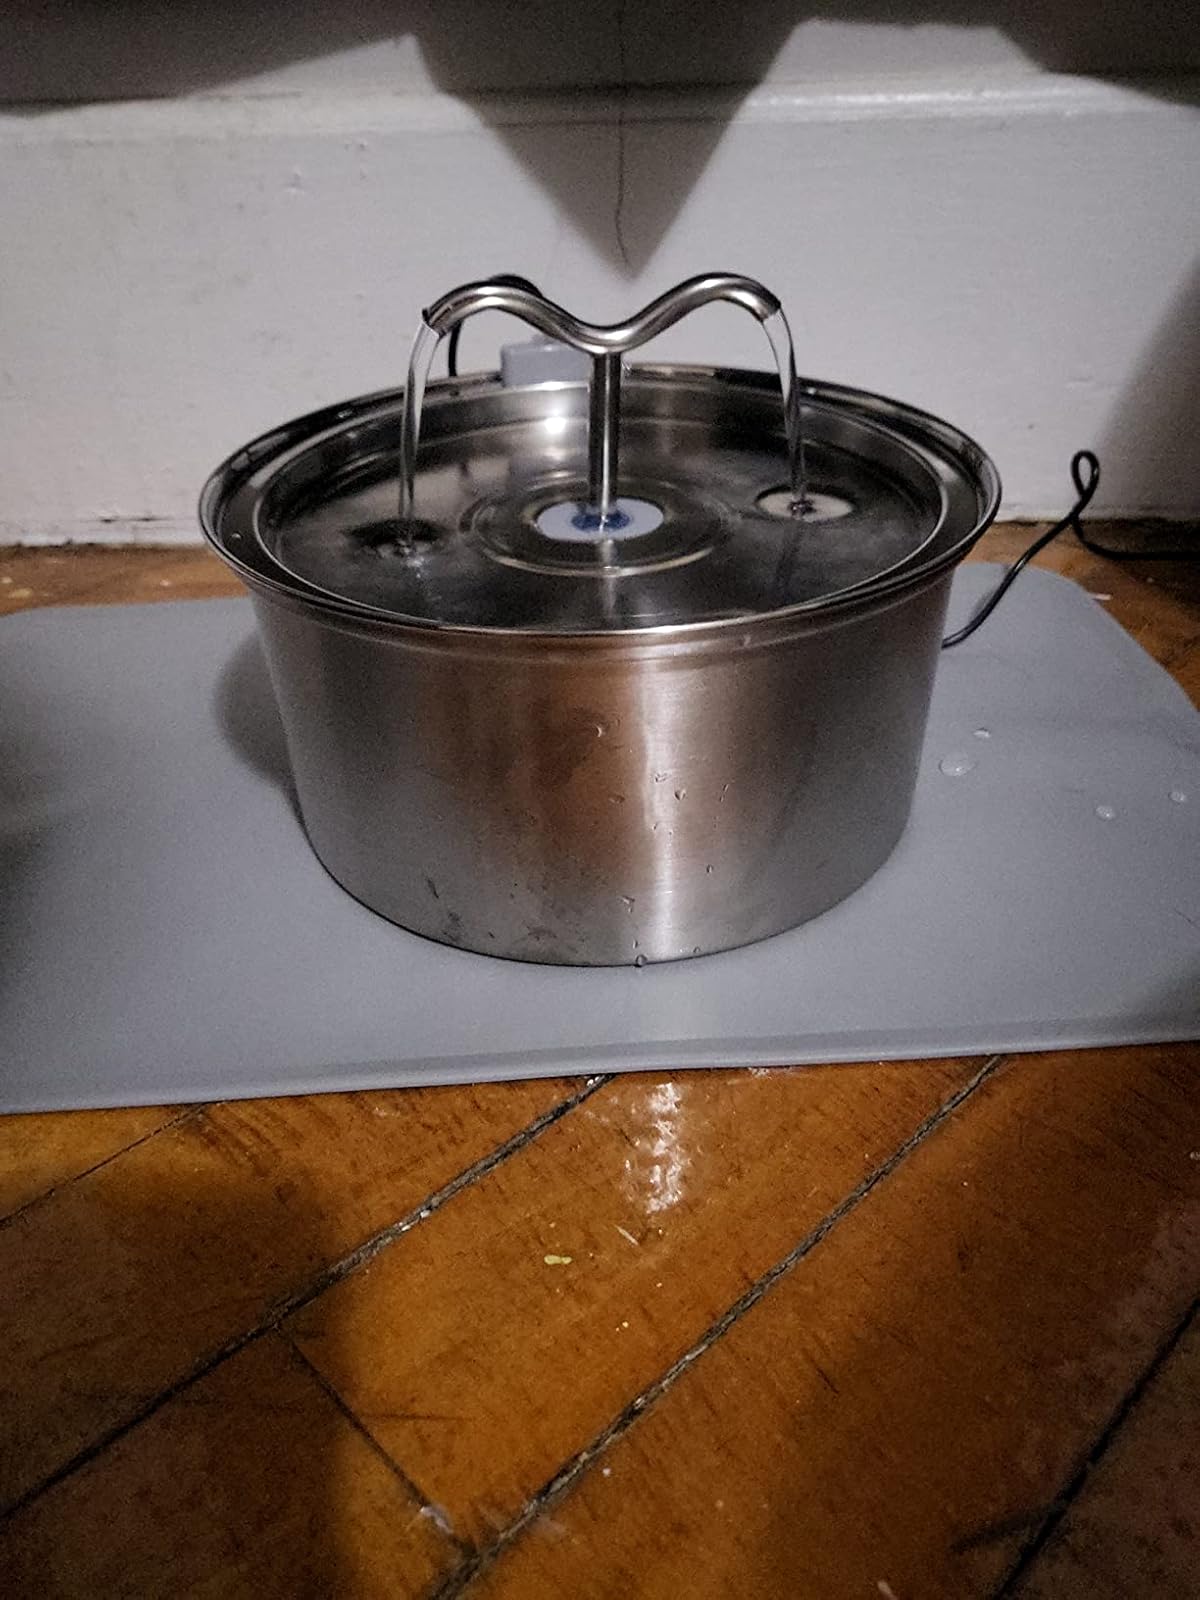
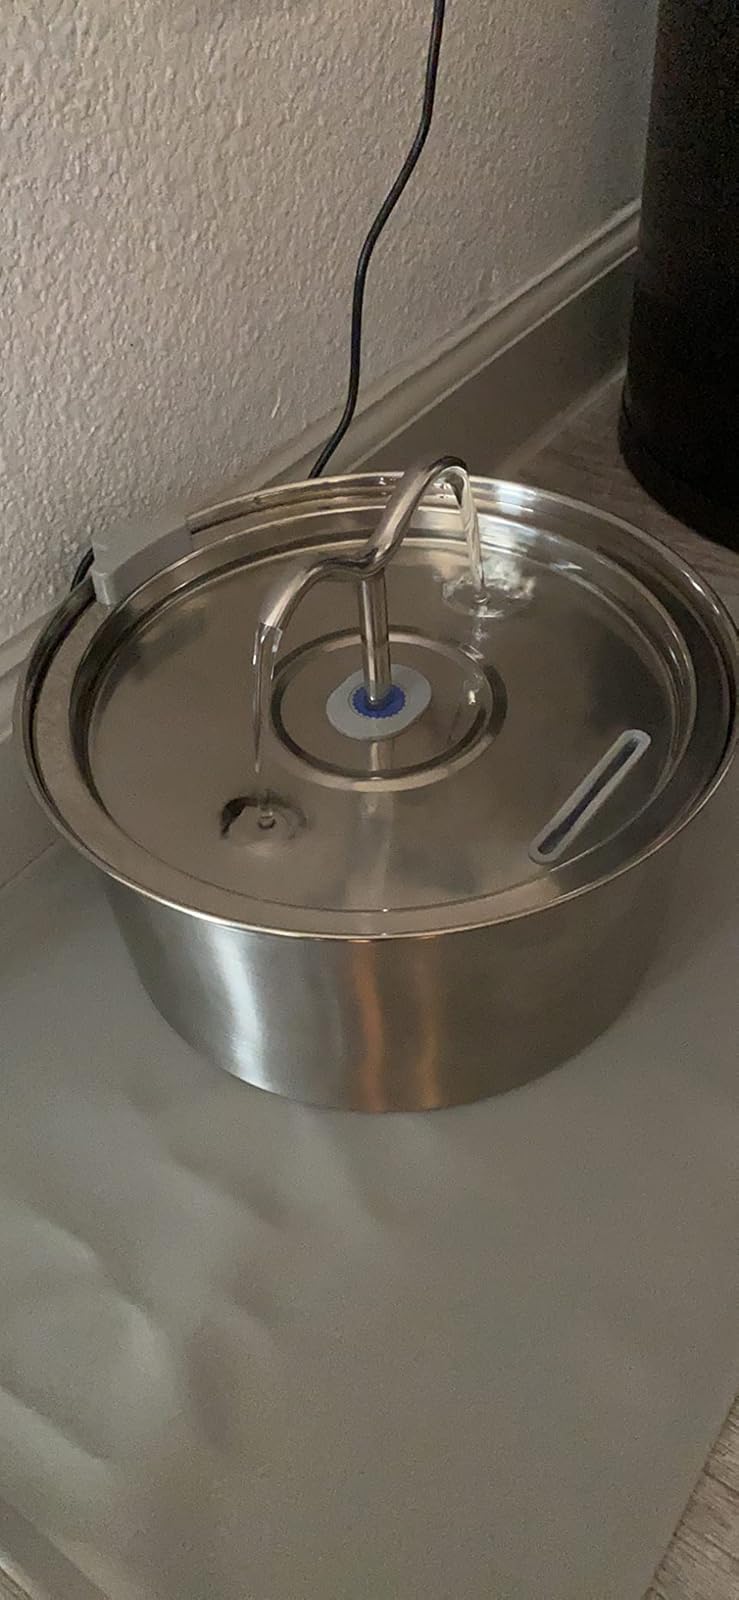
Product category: items_bowl
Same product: yes